The Forum, Bath

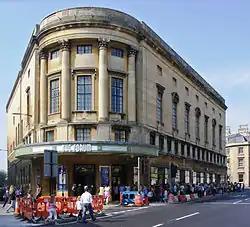

The Forum was built as an art deco cinema in Bath, Somerset, England, in 1934, and was designated as a Grade II* listed building on 28 May 1986. The building closed as a cinema in 1969, and has subsequently been used as a dancing school, a bingo hall, a church and a large event space for concerts and stand-up comedy. Its main auditorium has 1,600 seats, making it Bath's largest event venue.